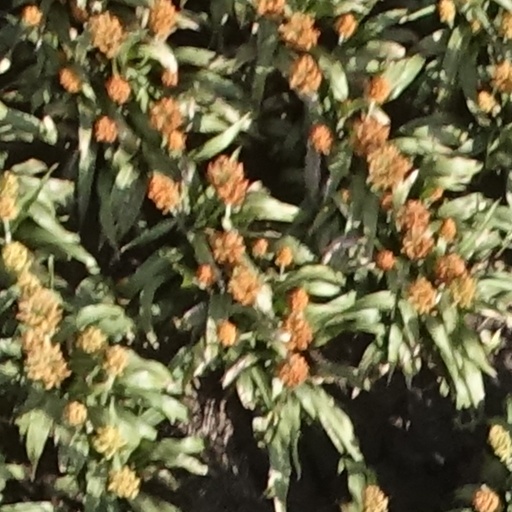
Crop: sorghum